Xueta

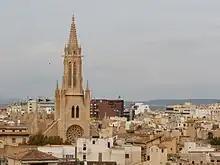
The Church of Saint Eulalia in Palma de Mallorca has been used by the families of Jewish converts (Xuetas).

Josep Tarongí (1847–1890), priest and writer, encountered difficulties in studying and graduating, but was ultimately ordained; because of his Xueta extraction, he obtained a position outside Majorca. He was the protagonist of the greatest 19th century polemic on the Xueta question: when he was forbidden in 1876 to preach at the church of St. Miquel, this began a polemic with Miquel Maura (also a priest), brother of the politician Antonio Maura, in which many other parties participated, and which had a great impact both on and off of the island.